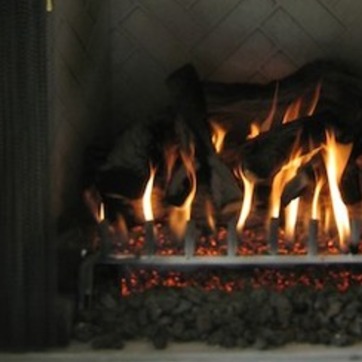
Material: other